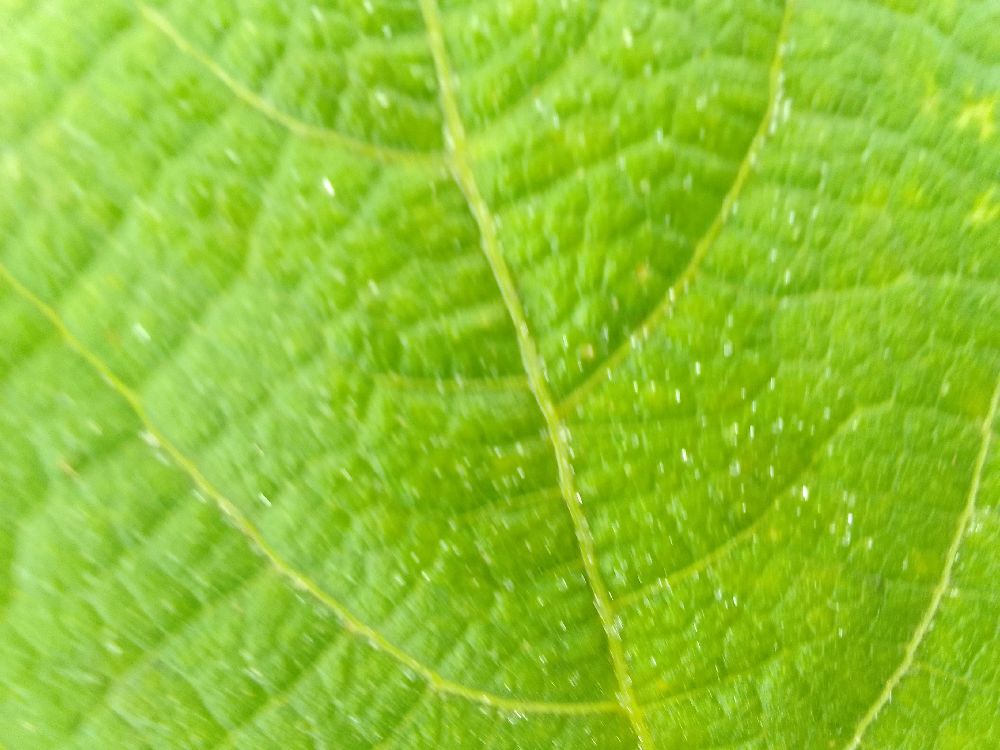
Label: healthy